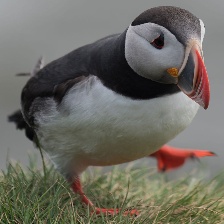
Species: PUFFIN
Scientific name: FRATERCULA